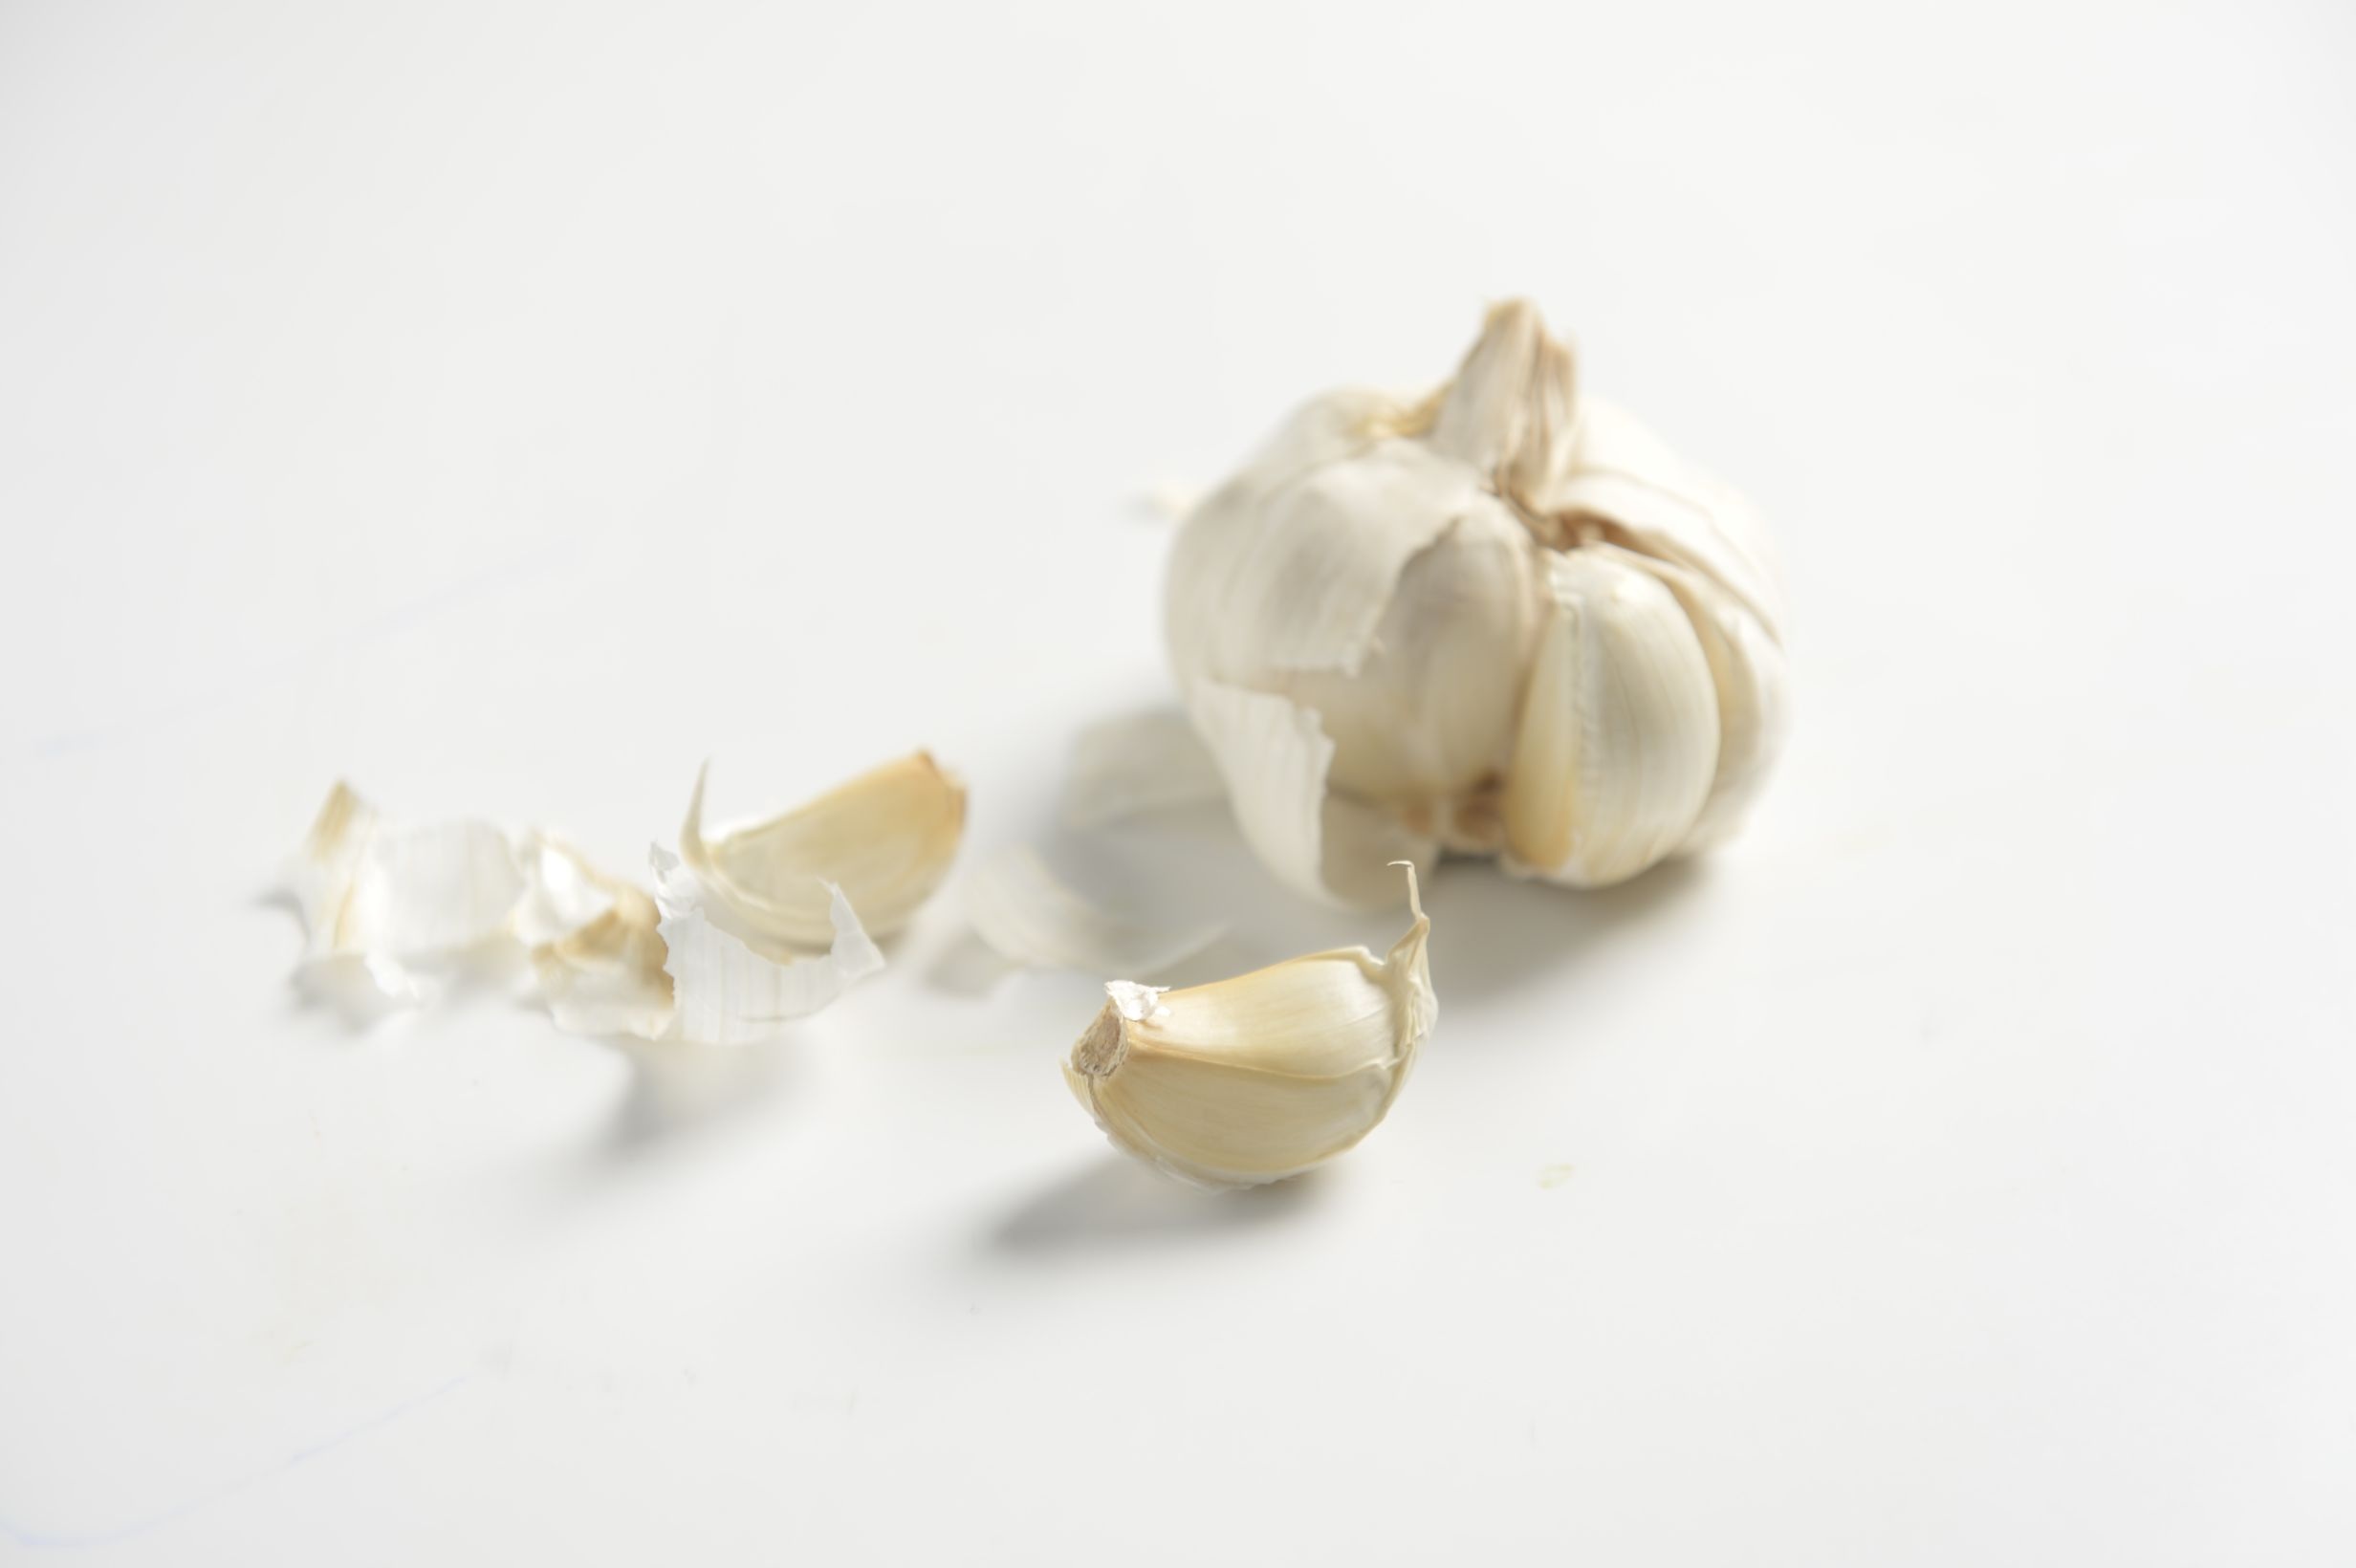
plant, white, flower, petal, food, spice, ingredient, herb, garlic, produce, vegetable, color, fresh, healthy, seasoning, spicy, organic, natural food, flowering plant, fresh food, health food, organic food, land plant